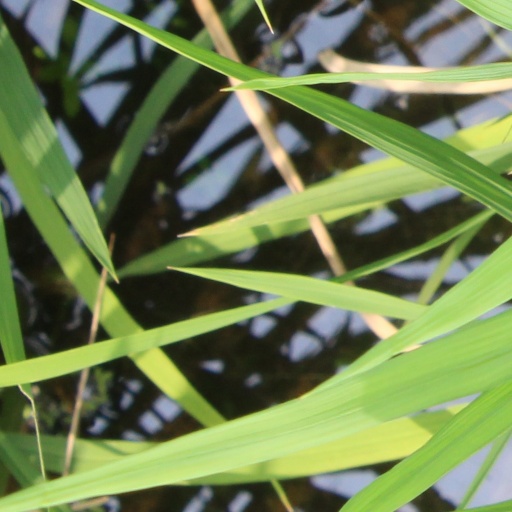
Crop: rice